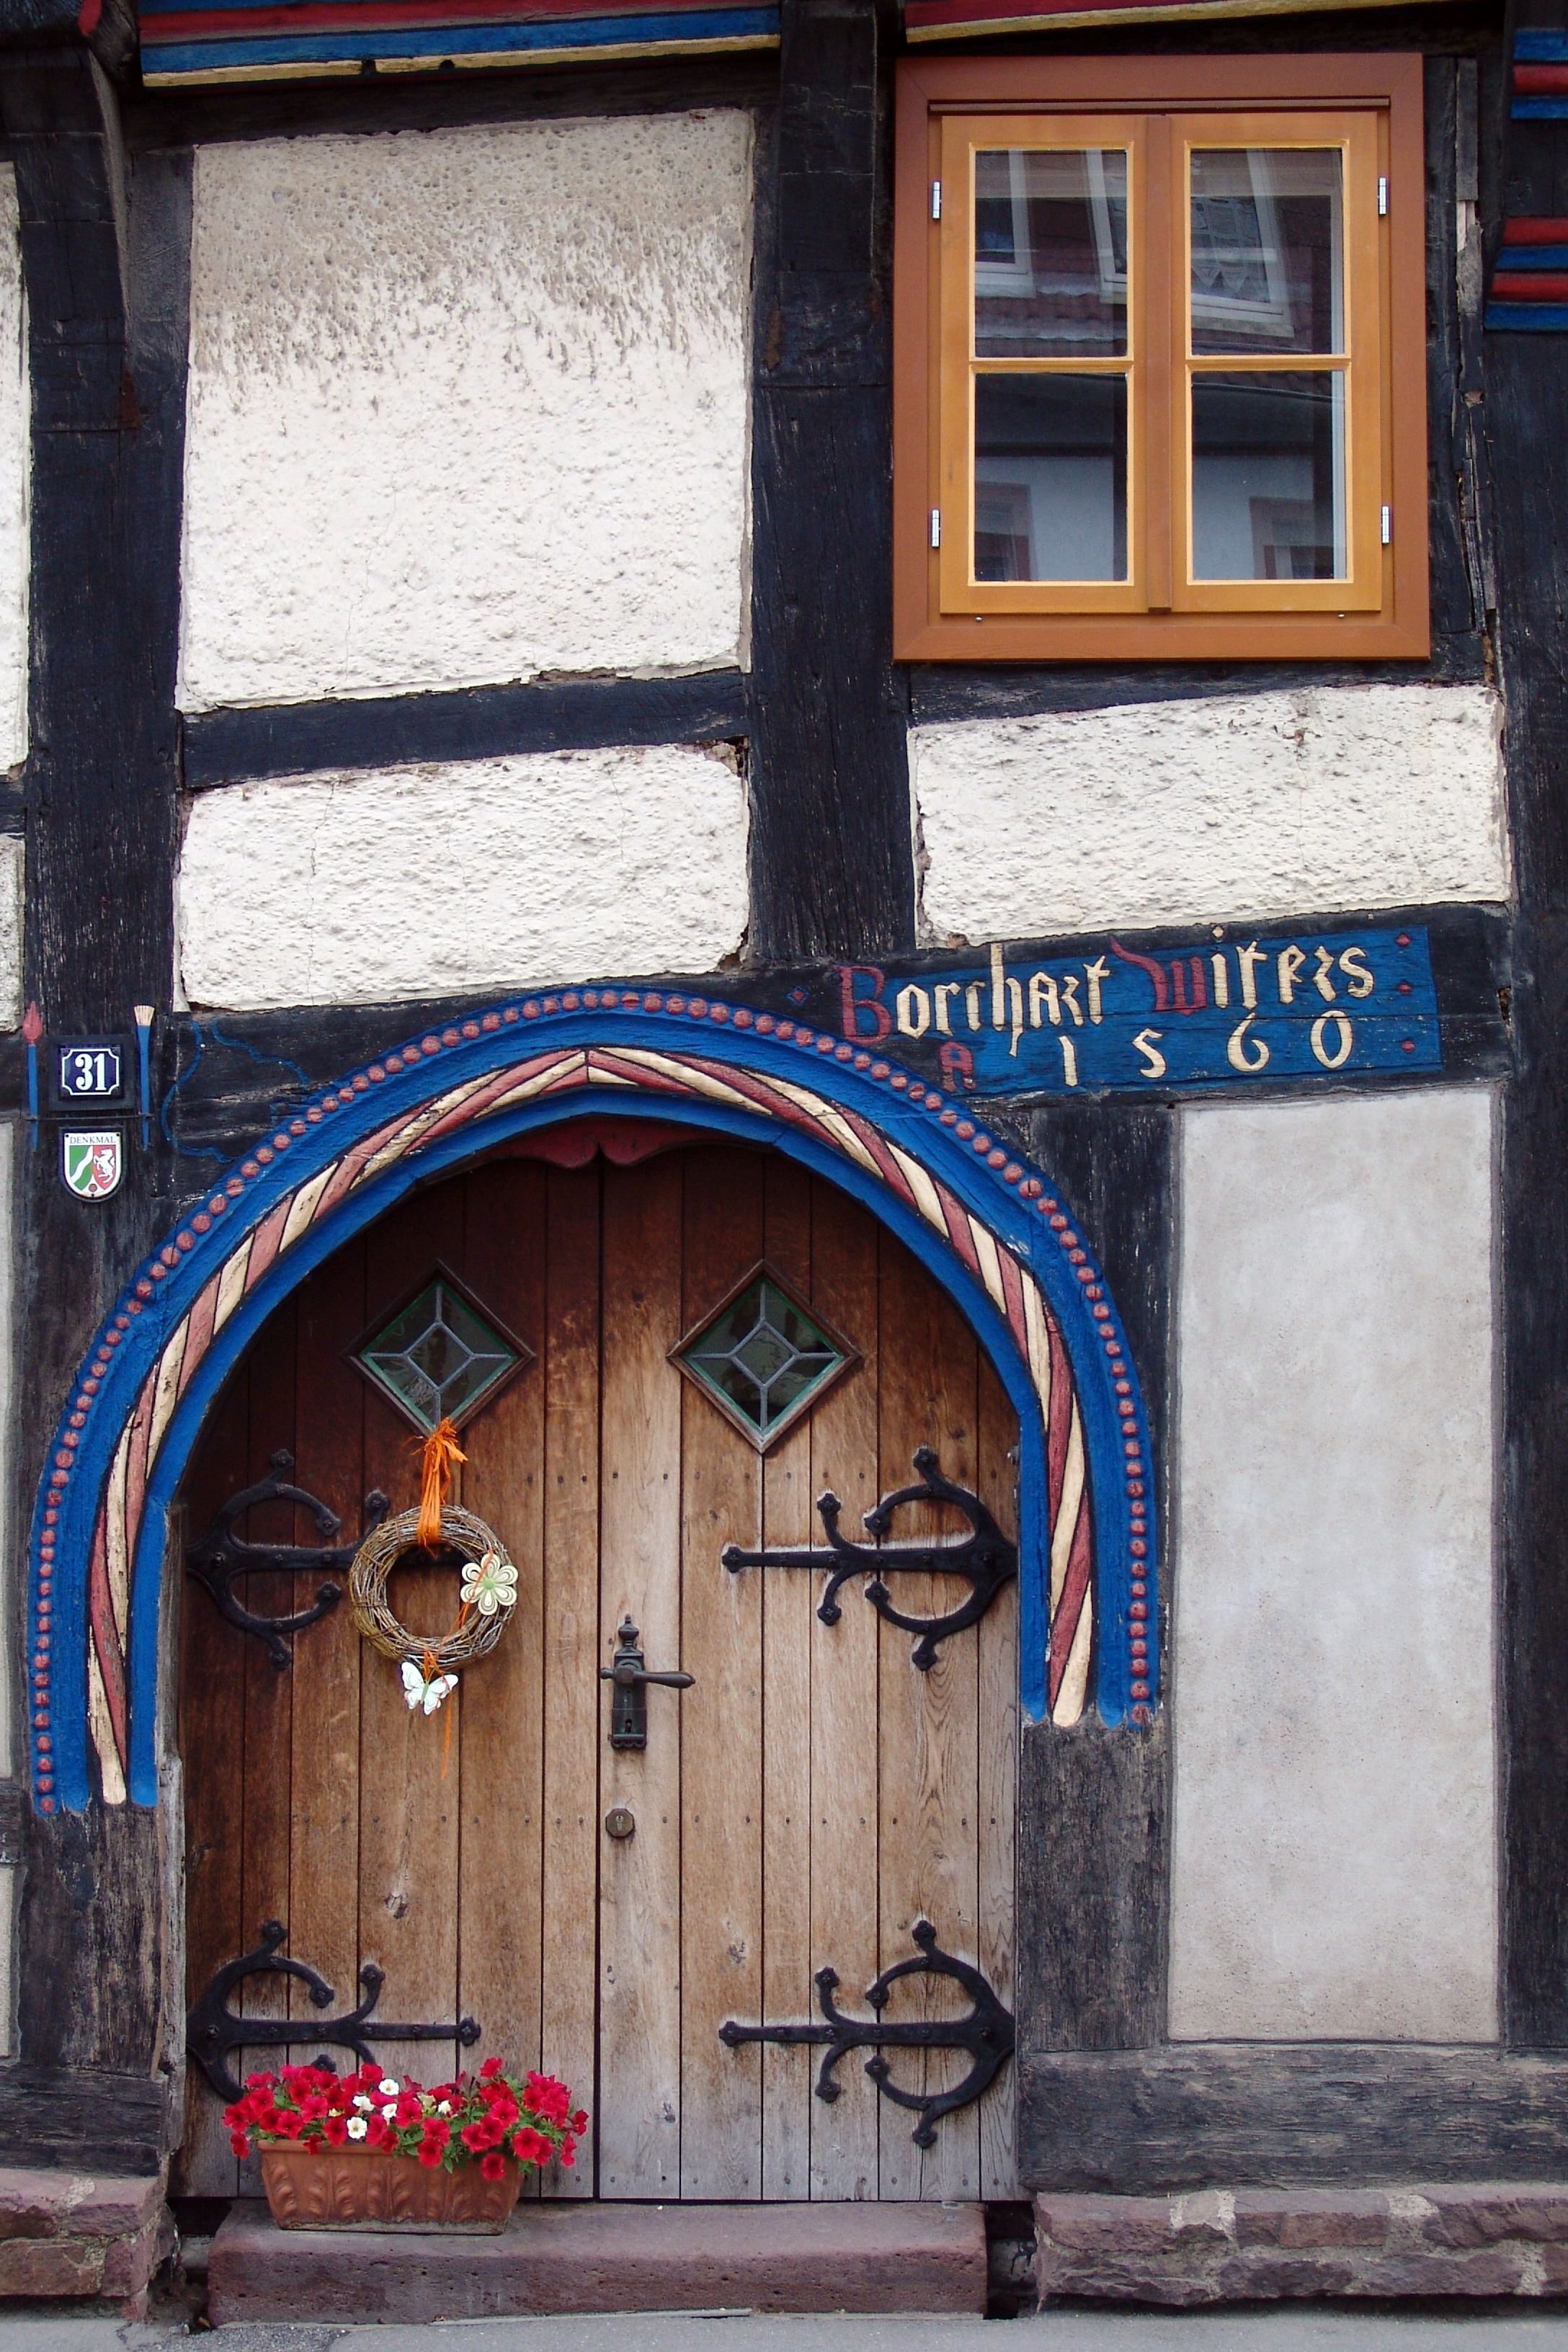
architecture, wood, road, street, house, window, town, building, alley, home, wall, bar, color, facade, blue, door, decor, art, carving, fachwerkhaus, truss, urban area, h xter